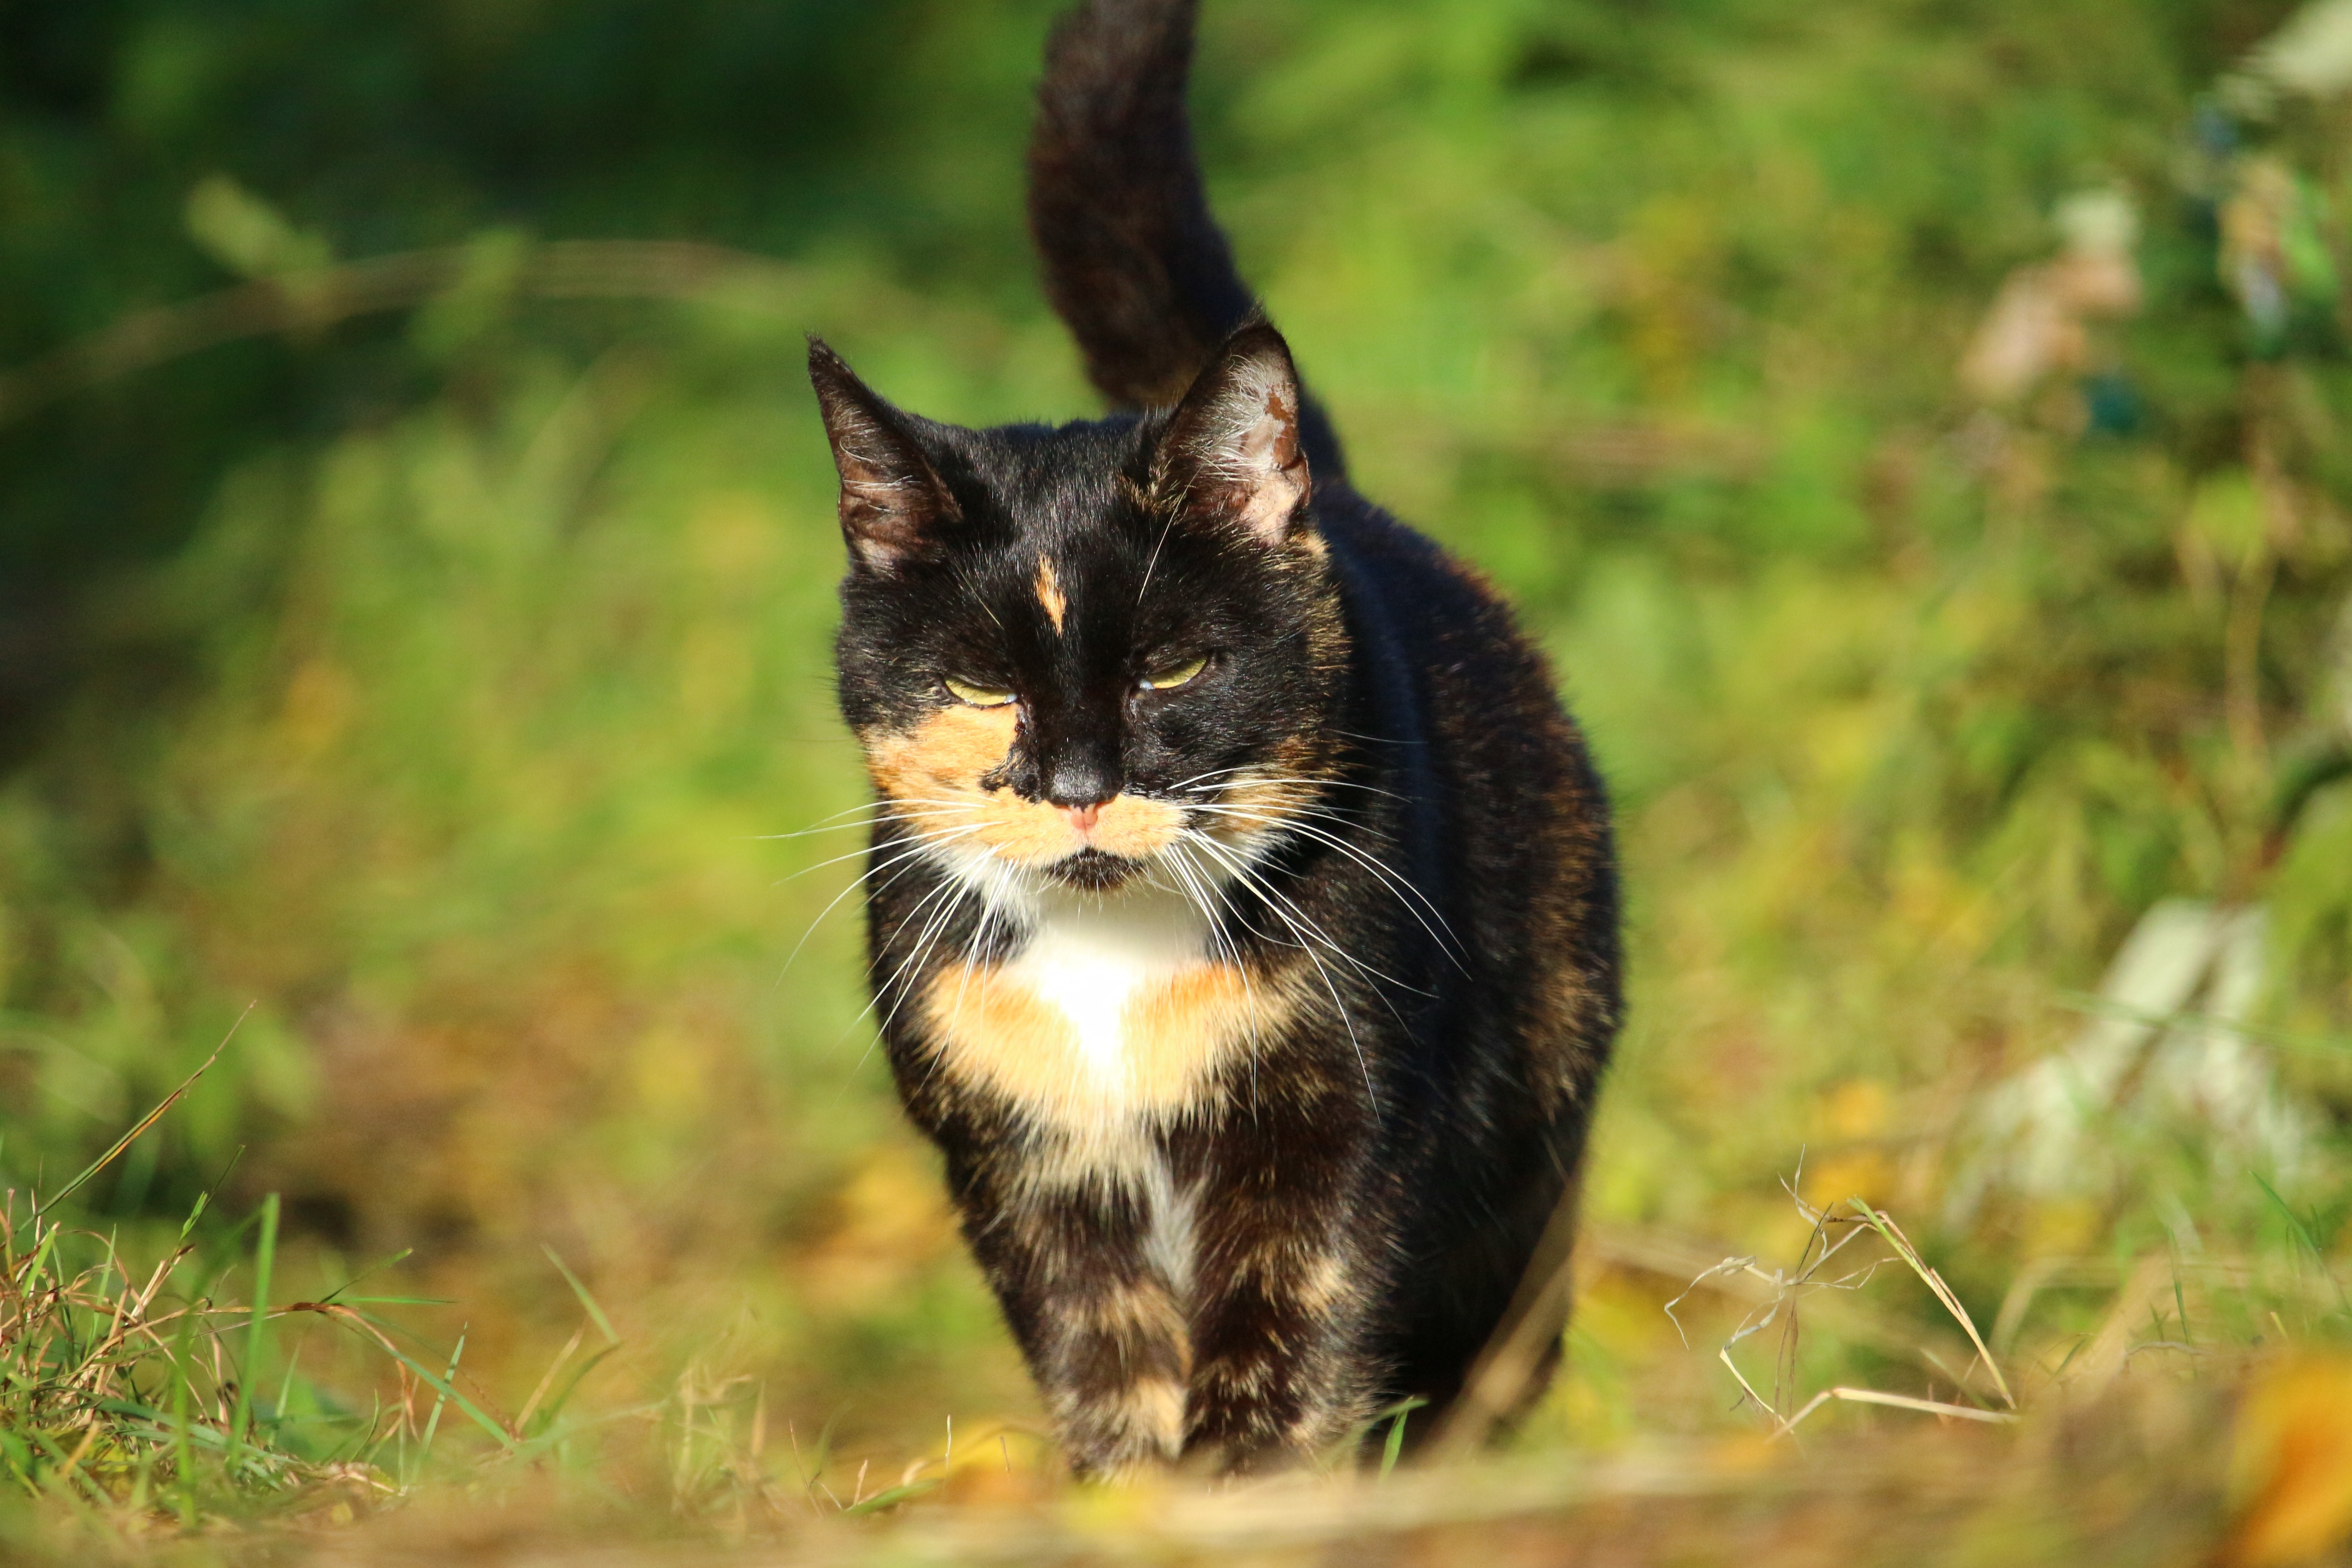
grass, cat, mammal, black cat, fauna, whiskers, vertebrate, mieze, fall foliage, domestic cat, cat face, lucky cat, three coloured, wild cat, small to medium sized cats, cat like mammal, domestic short haired cat